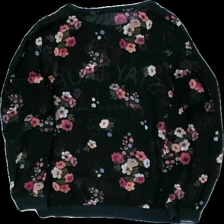
View: back
Type: Sweater
Category: Children
Brand: Not in the list
Colors: Black, Green, Pink, Purple, White, Beige
Material: 100% polyester
Pattern: Transparent
Cut: C-collar
Season: All
Damage location: top center
Price range: <50
Recommended usage: Reuse
Description: blommig sweater med tryck